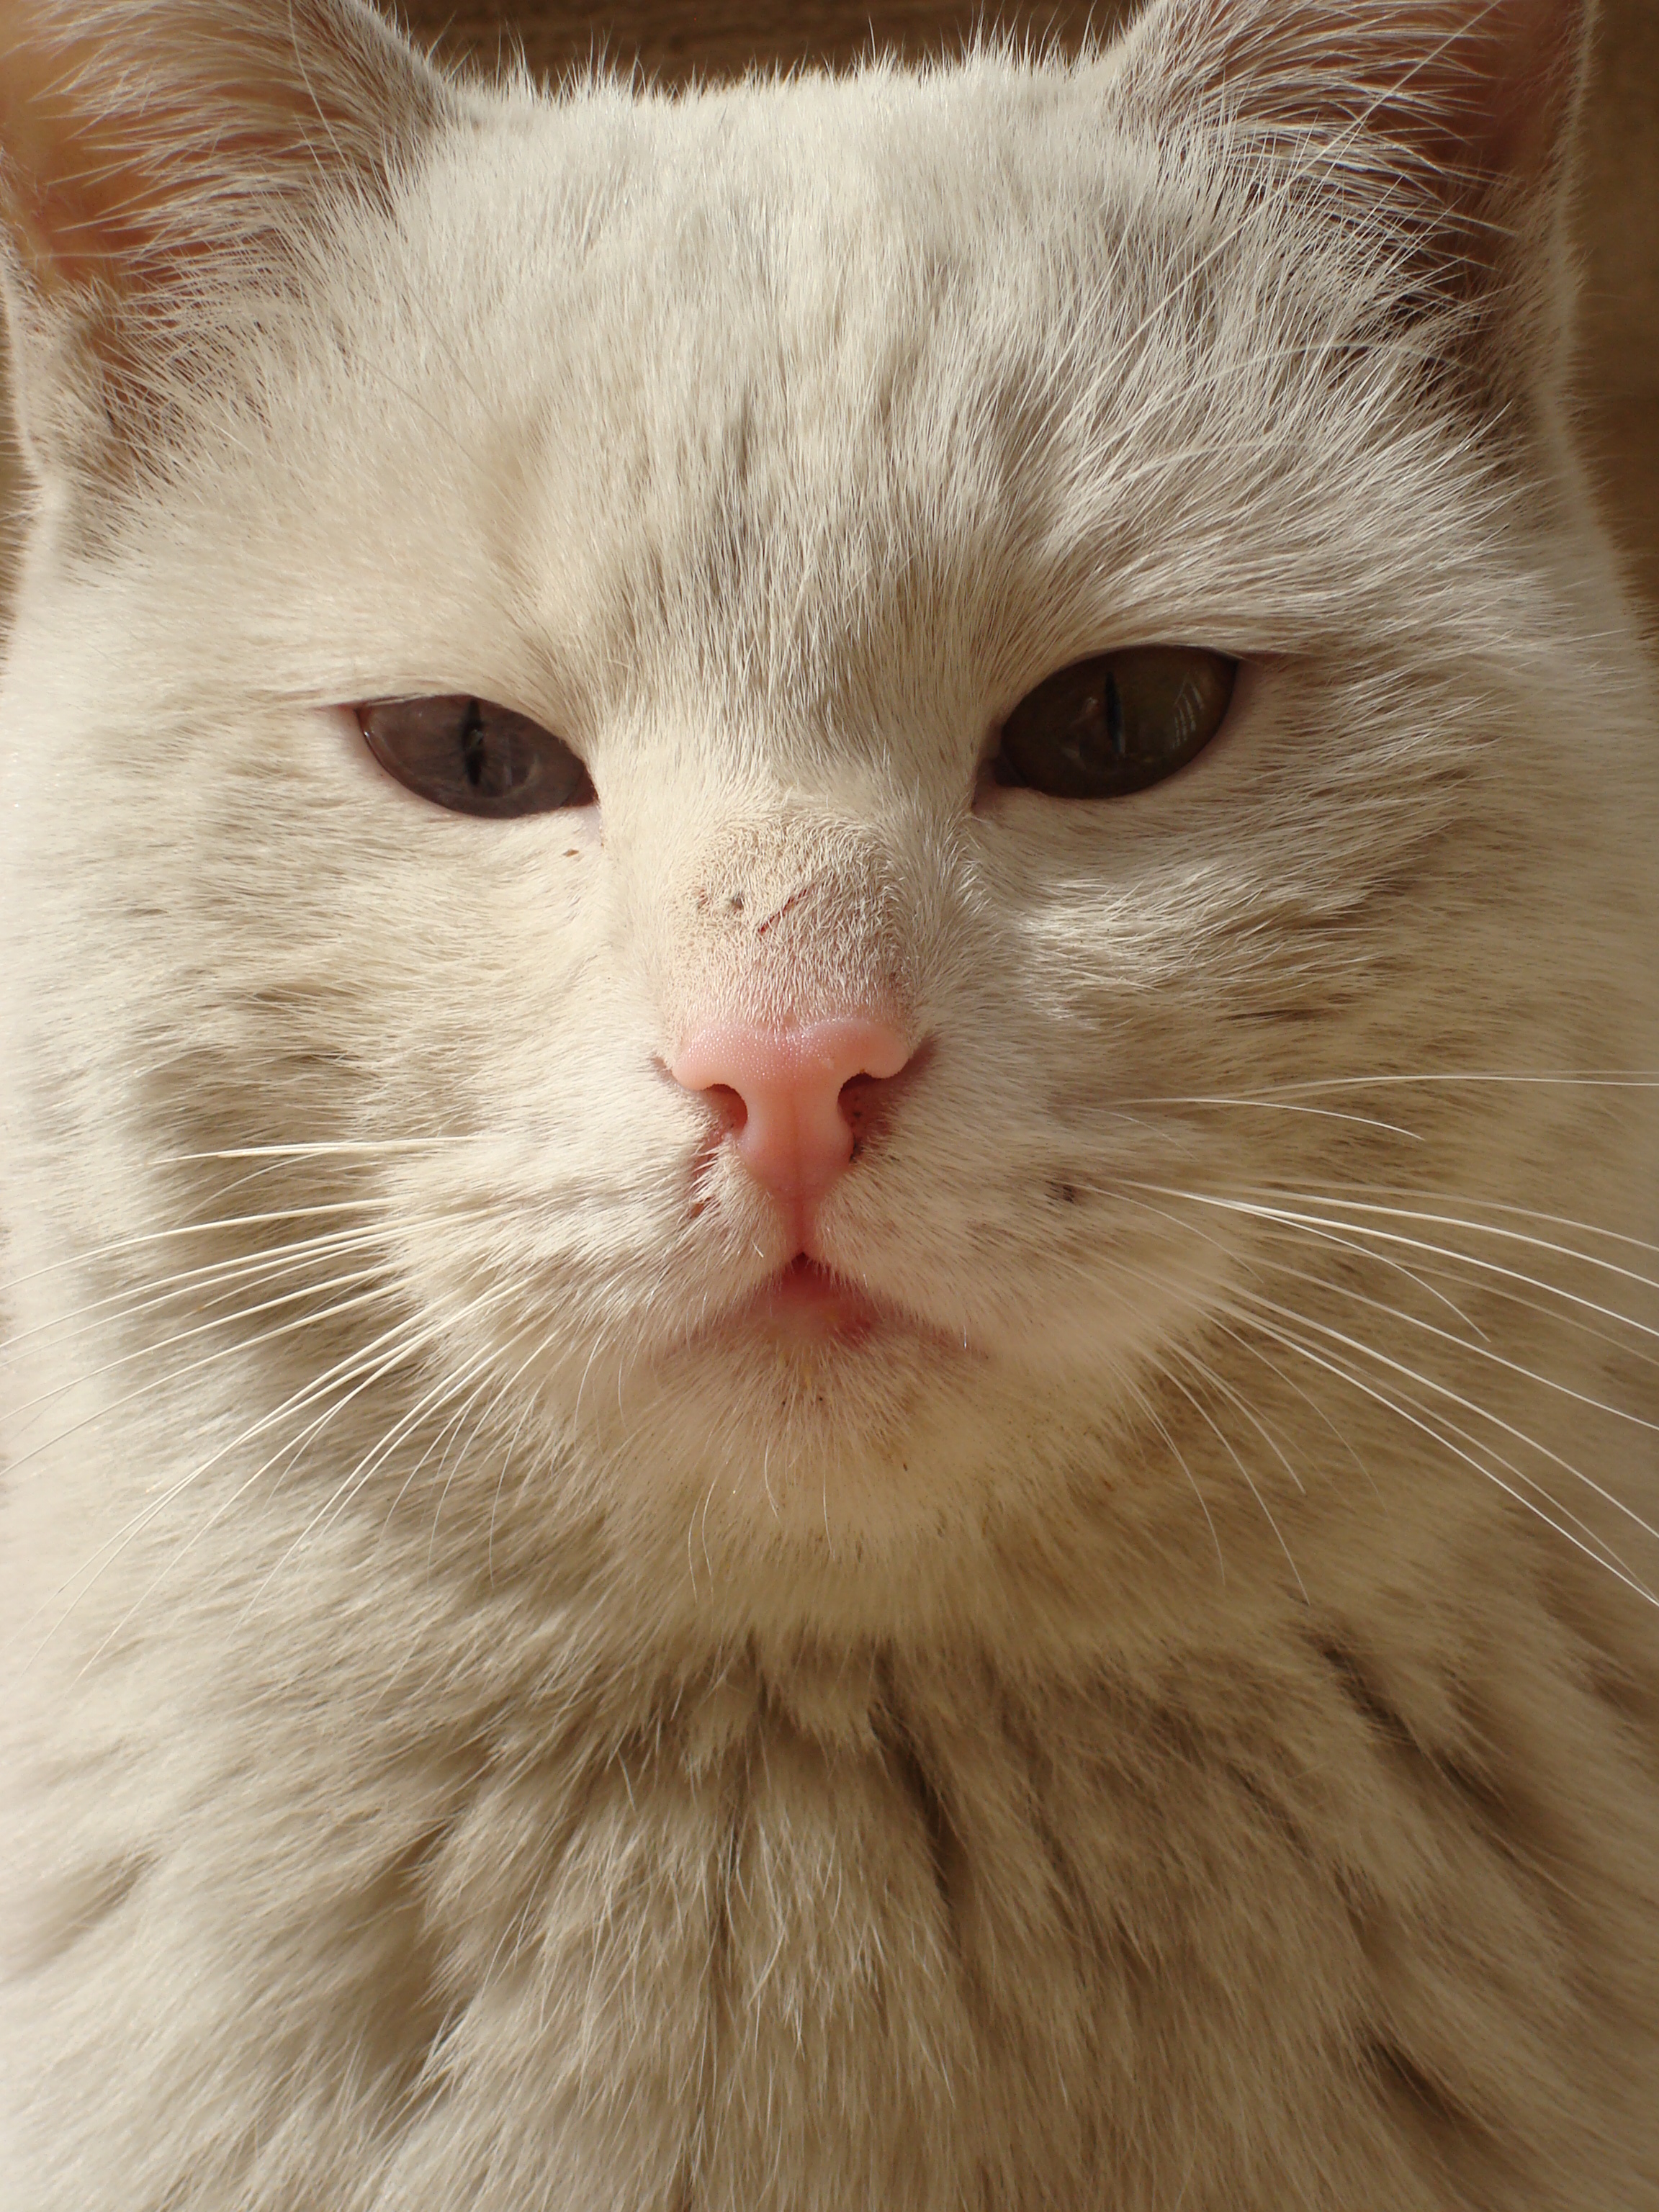
cat, kitty, whiskers, nose, skin, small to medium sized cats, eye, fauna, cat like mammal, snout, close up, fur, domestic short haired cat, organ, kitten, aegean cat, british semi longhair, european shorthair